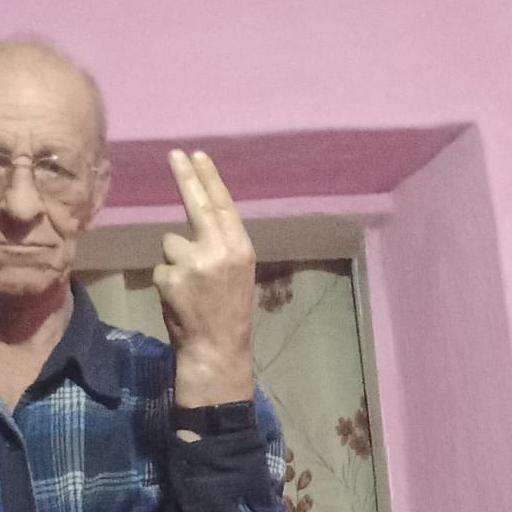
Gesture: two_up_inverted